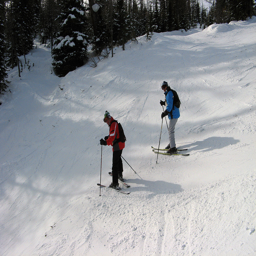
Some skiers on a big shady snowy hill.
A couple of people riding skis down a snow covered slope.
two people riding skis on a snowy slope
Two people are skiing on a snowy slope.
A pair of people skiing on a snowy slope